Robert Ryan

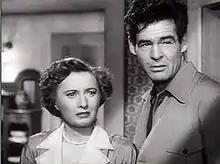
With Barbara Stanwyck in "Clash by Night" (1952)

In 1951, Ryan was reunited with "Crossfire" costar Robert Mitchum in "The Racket", directed by John Cromwell; that same year, Ray again directed him in a film noir, "On Dangerous Ground", with Ida Lupino. Ryan then made the film adaptation of "Clash by Night" (1952) with Barbara Stanwyck and Marilyn Monroe under Fritz Lang's direction. According to film critic David Thomson, "at RKO Ryan created the character of a modern neurotic such as the American screen had not dreamed of before."